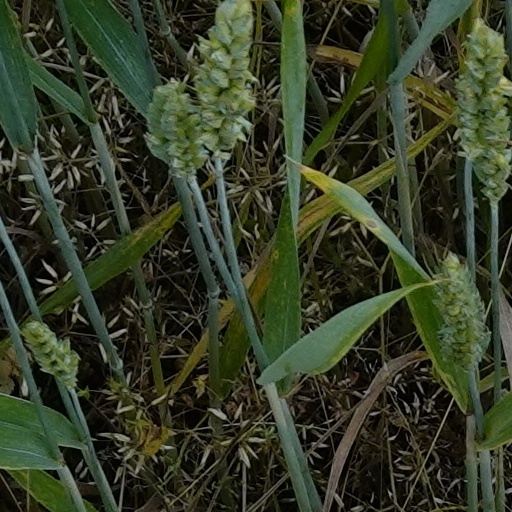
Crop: wheat